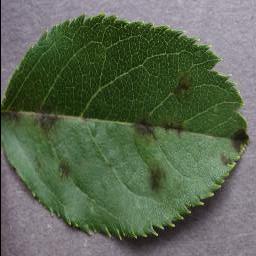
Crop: apple
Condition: scab